Baron Braybrooke

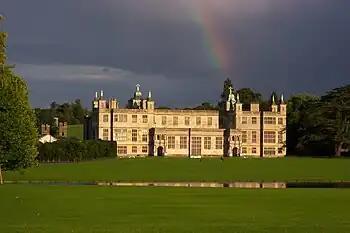
Audley End, the former seat of the Barons Braybrooke

Baron Braybrooke, of Braybrooke in the County of Northampton, is a title in the Peerage of Great Britain. It was created in 1788 for John Griffin, 4th Baron Howard de Walden, with remainder to his kinsman Richard Neville-Aldworth. Lord Howard de Walden was the son of William Whitwell and Anne Griffin, daughter of James Griffin, 2nd Baron Griffin of Braybrooke, who was the son of Edward Griffin, 1st Baron Griffin of Braybrooke, and his wife Lady Essex Howard, eldest daughter of James Howard, 3rd Earl of Suffolk and 3rd Baron Howard de Walden.